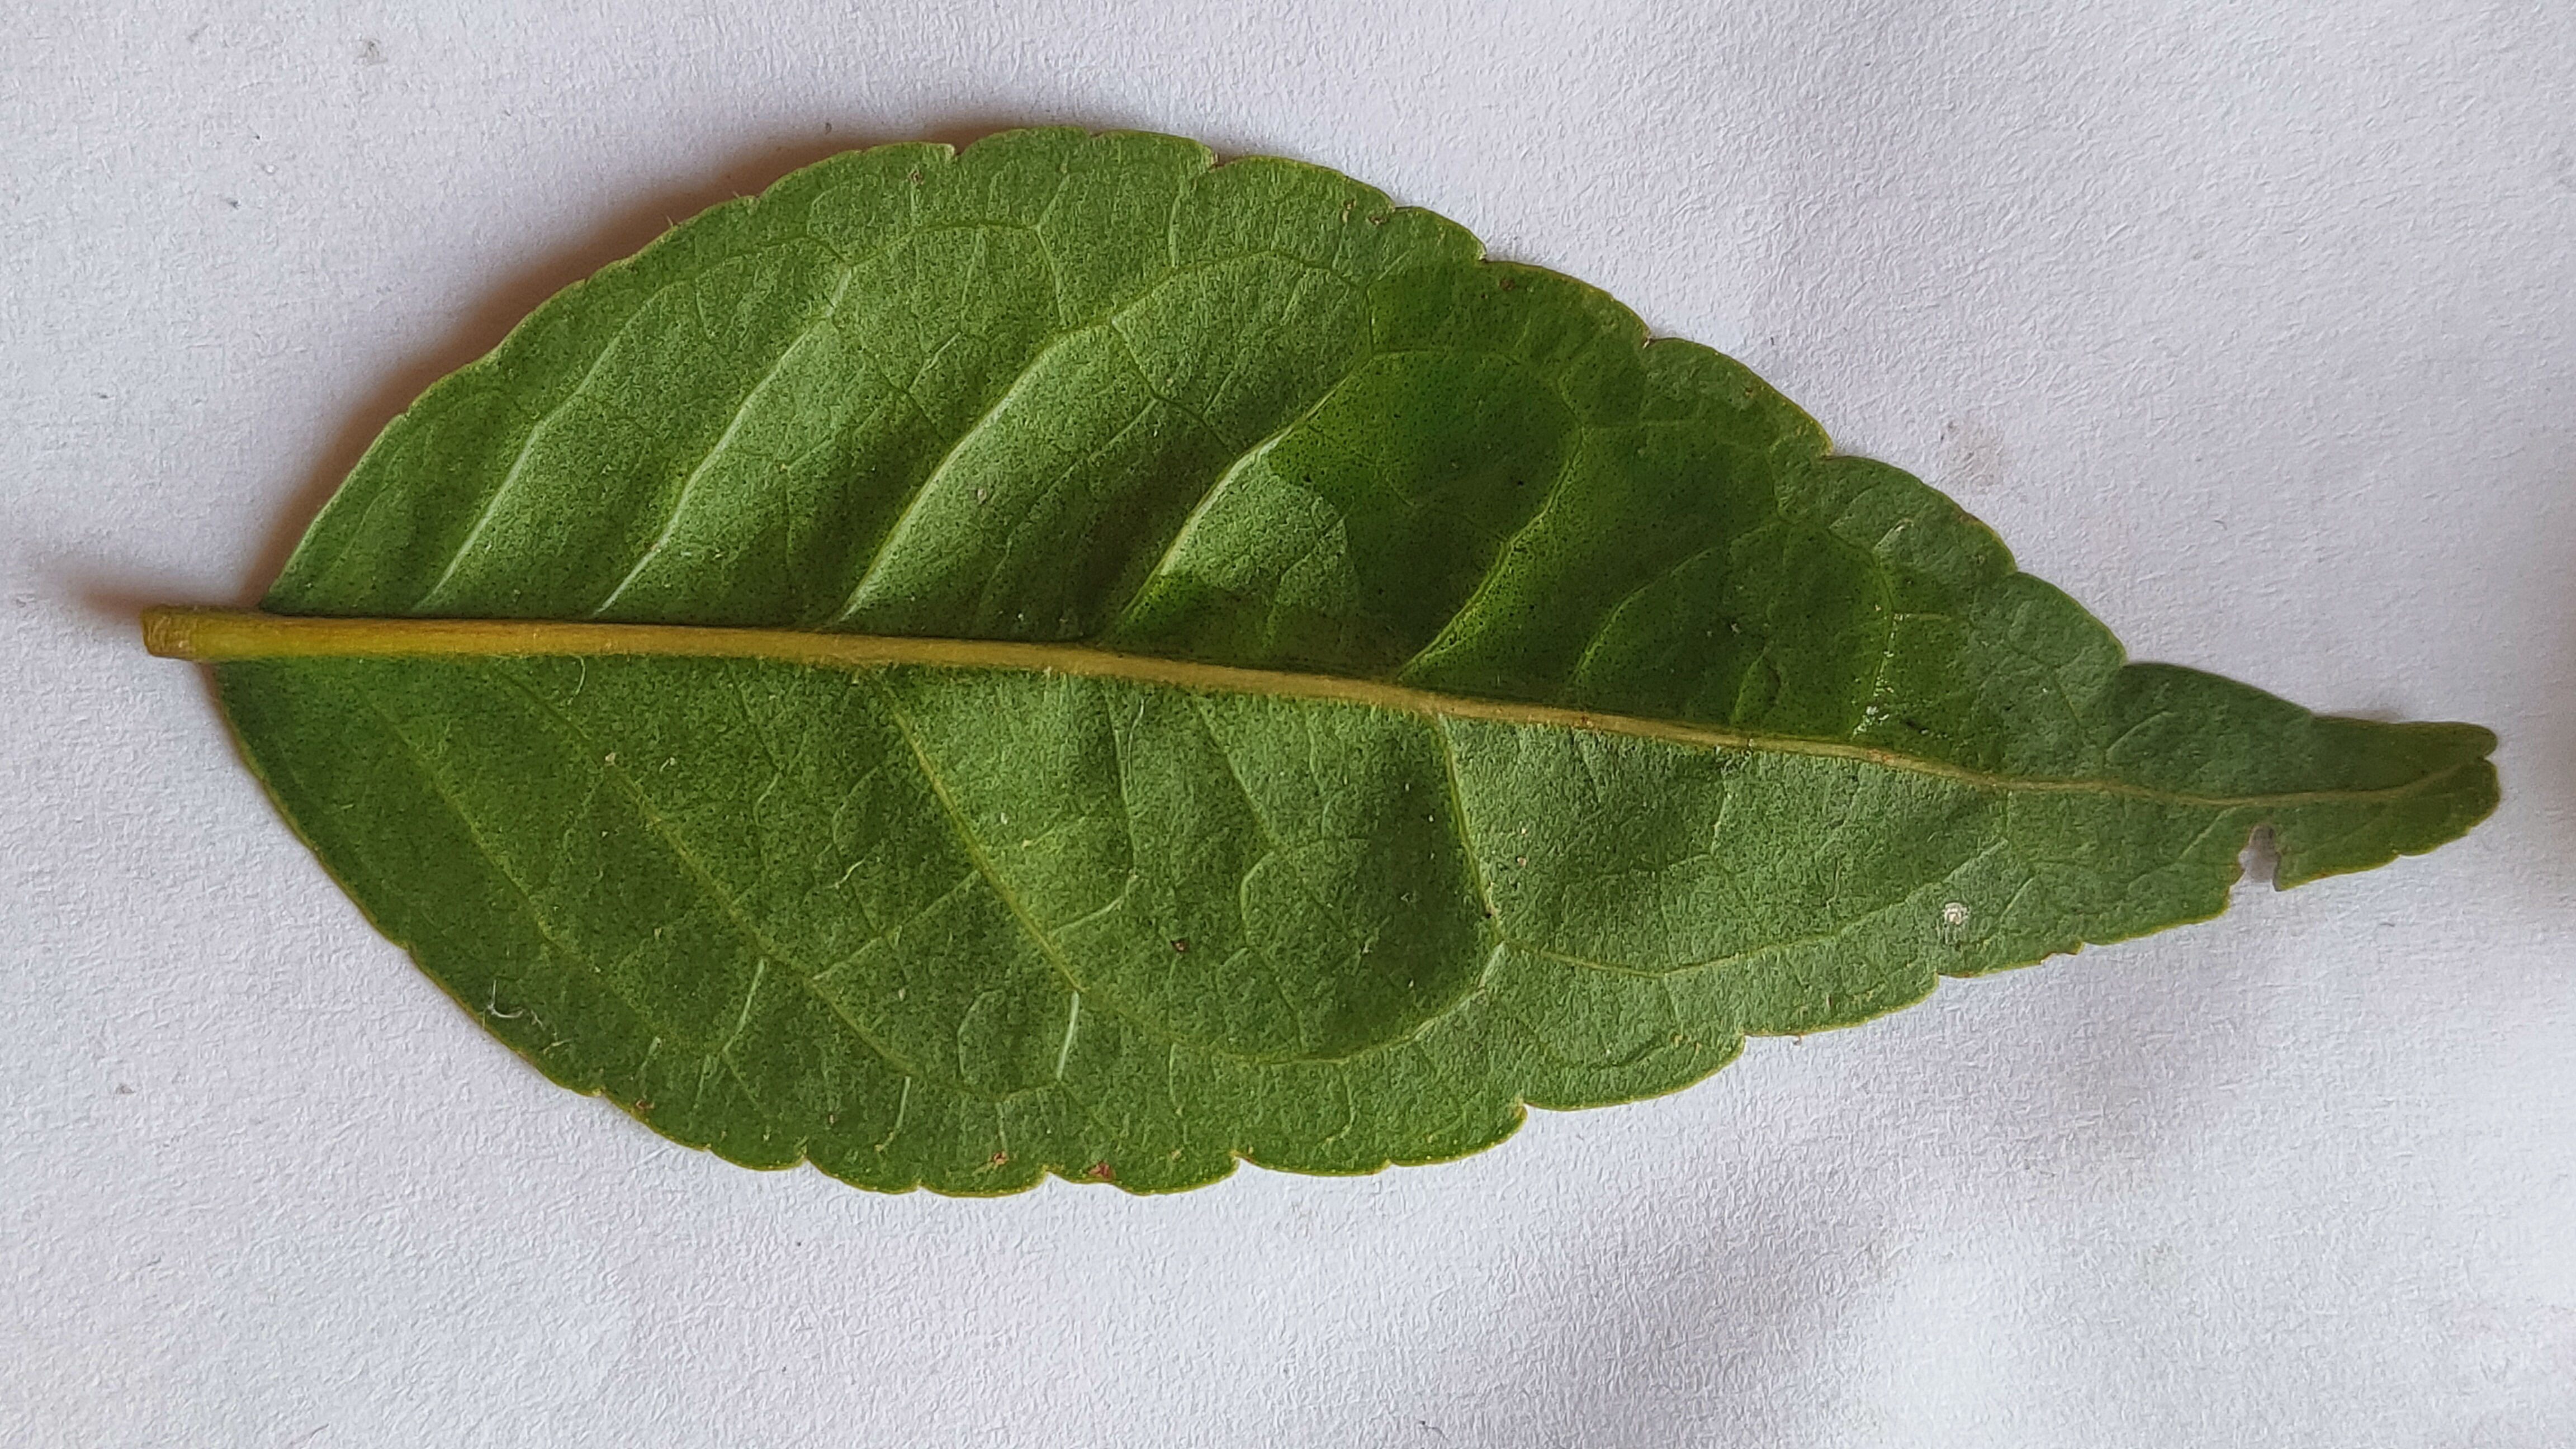
Leaf variety: Aegle marmelos